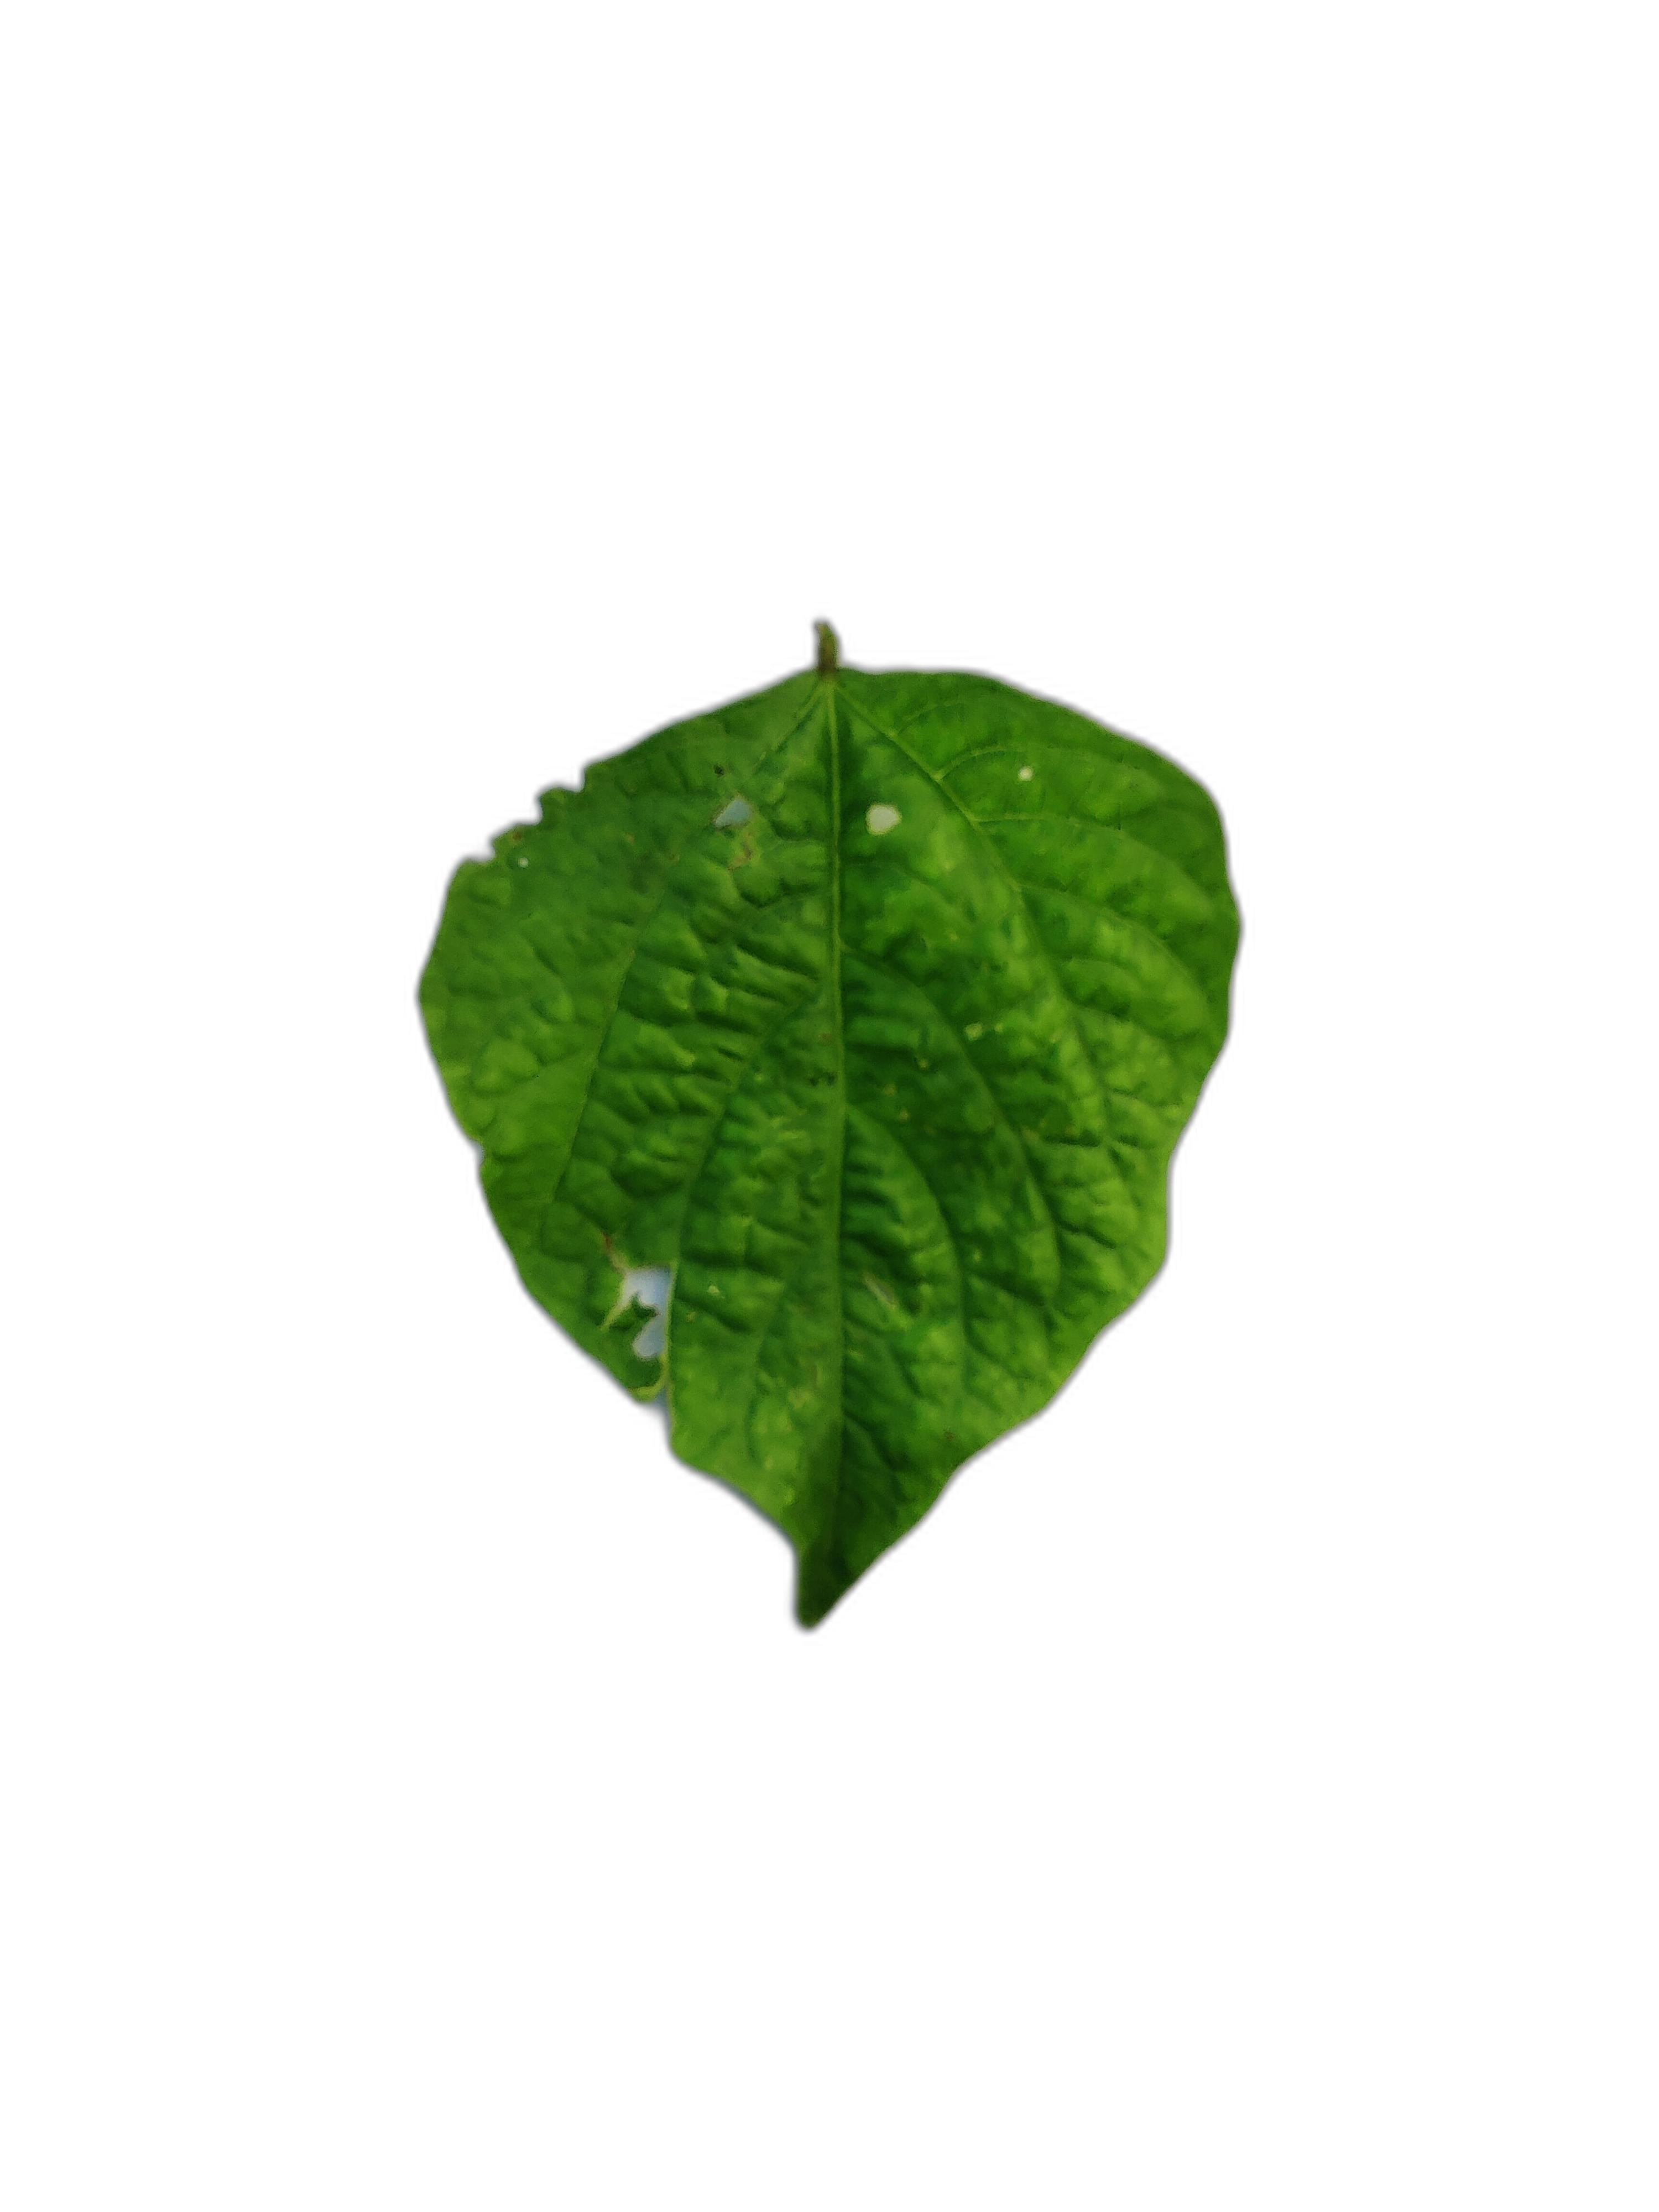
Label: Leaf Crinkle